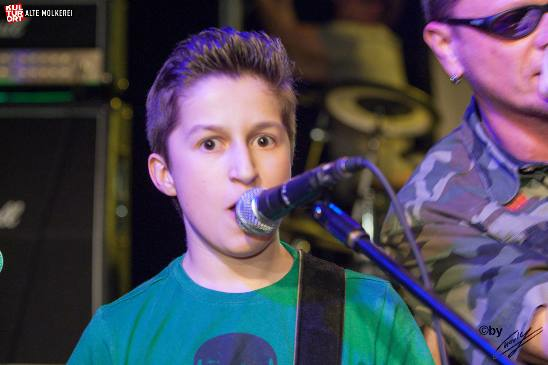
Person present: Yes